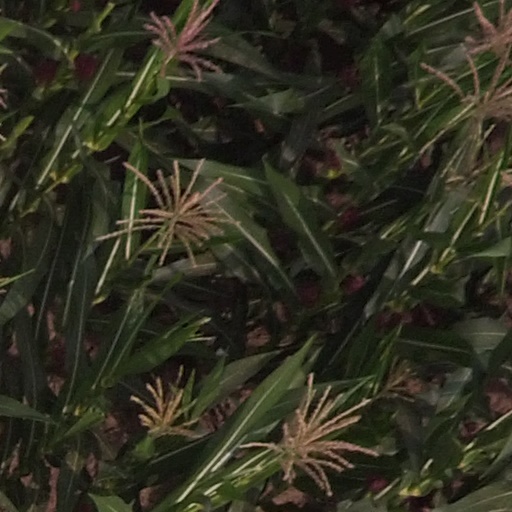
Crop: maize; corn